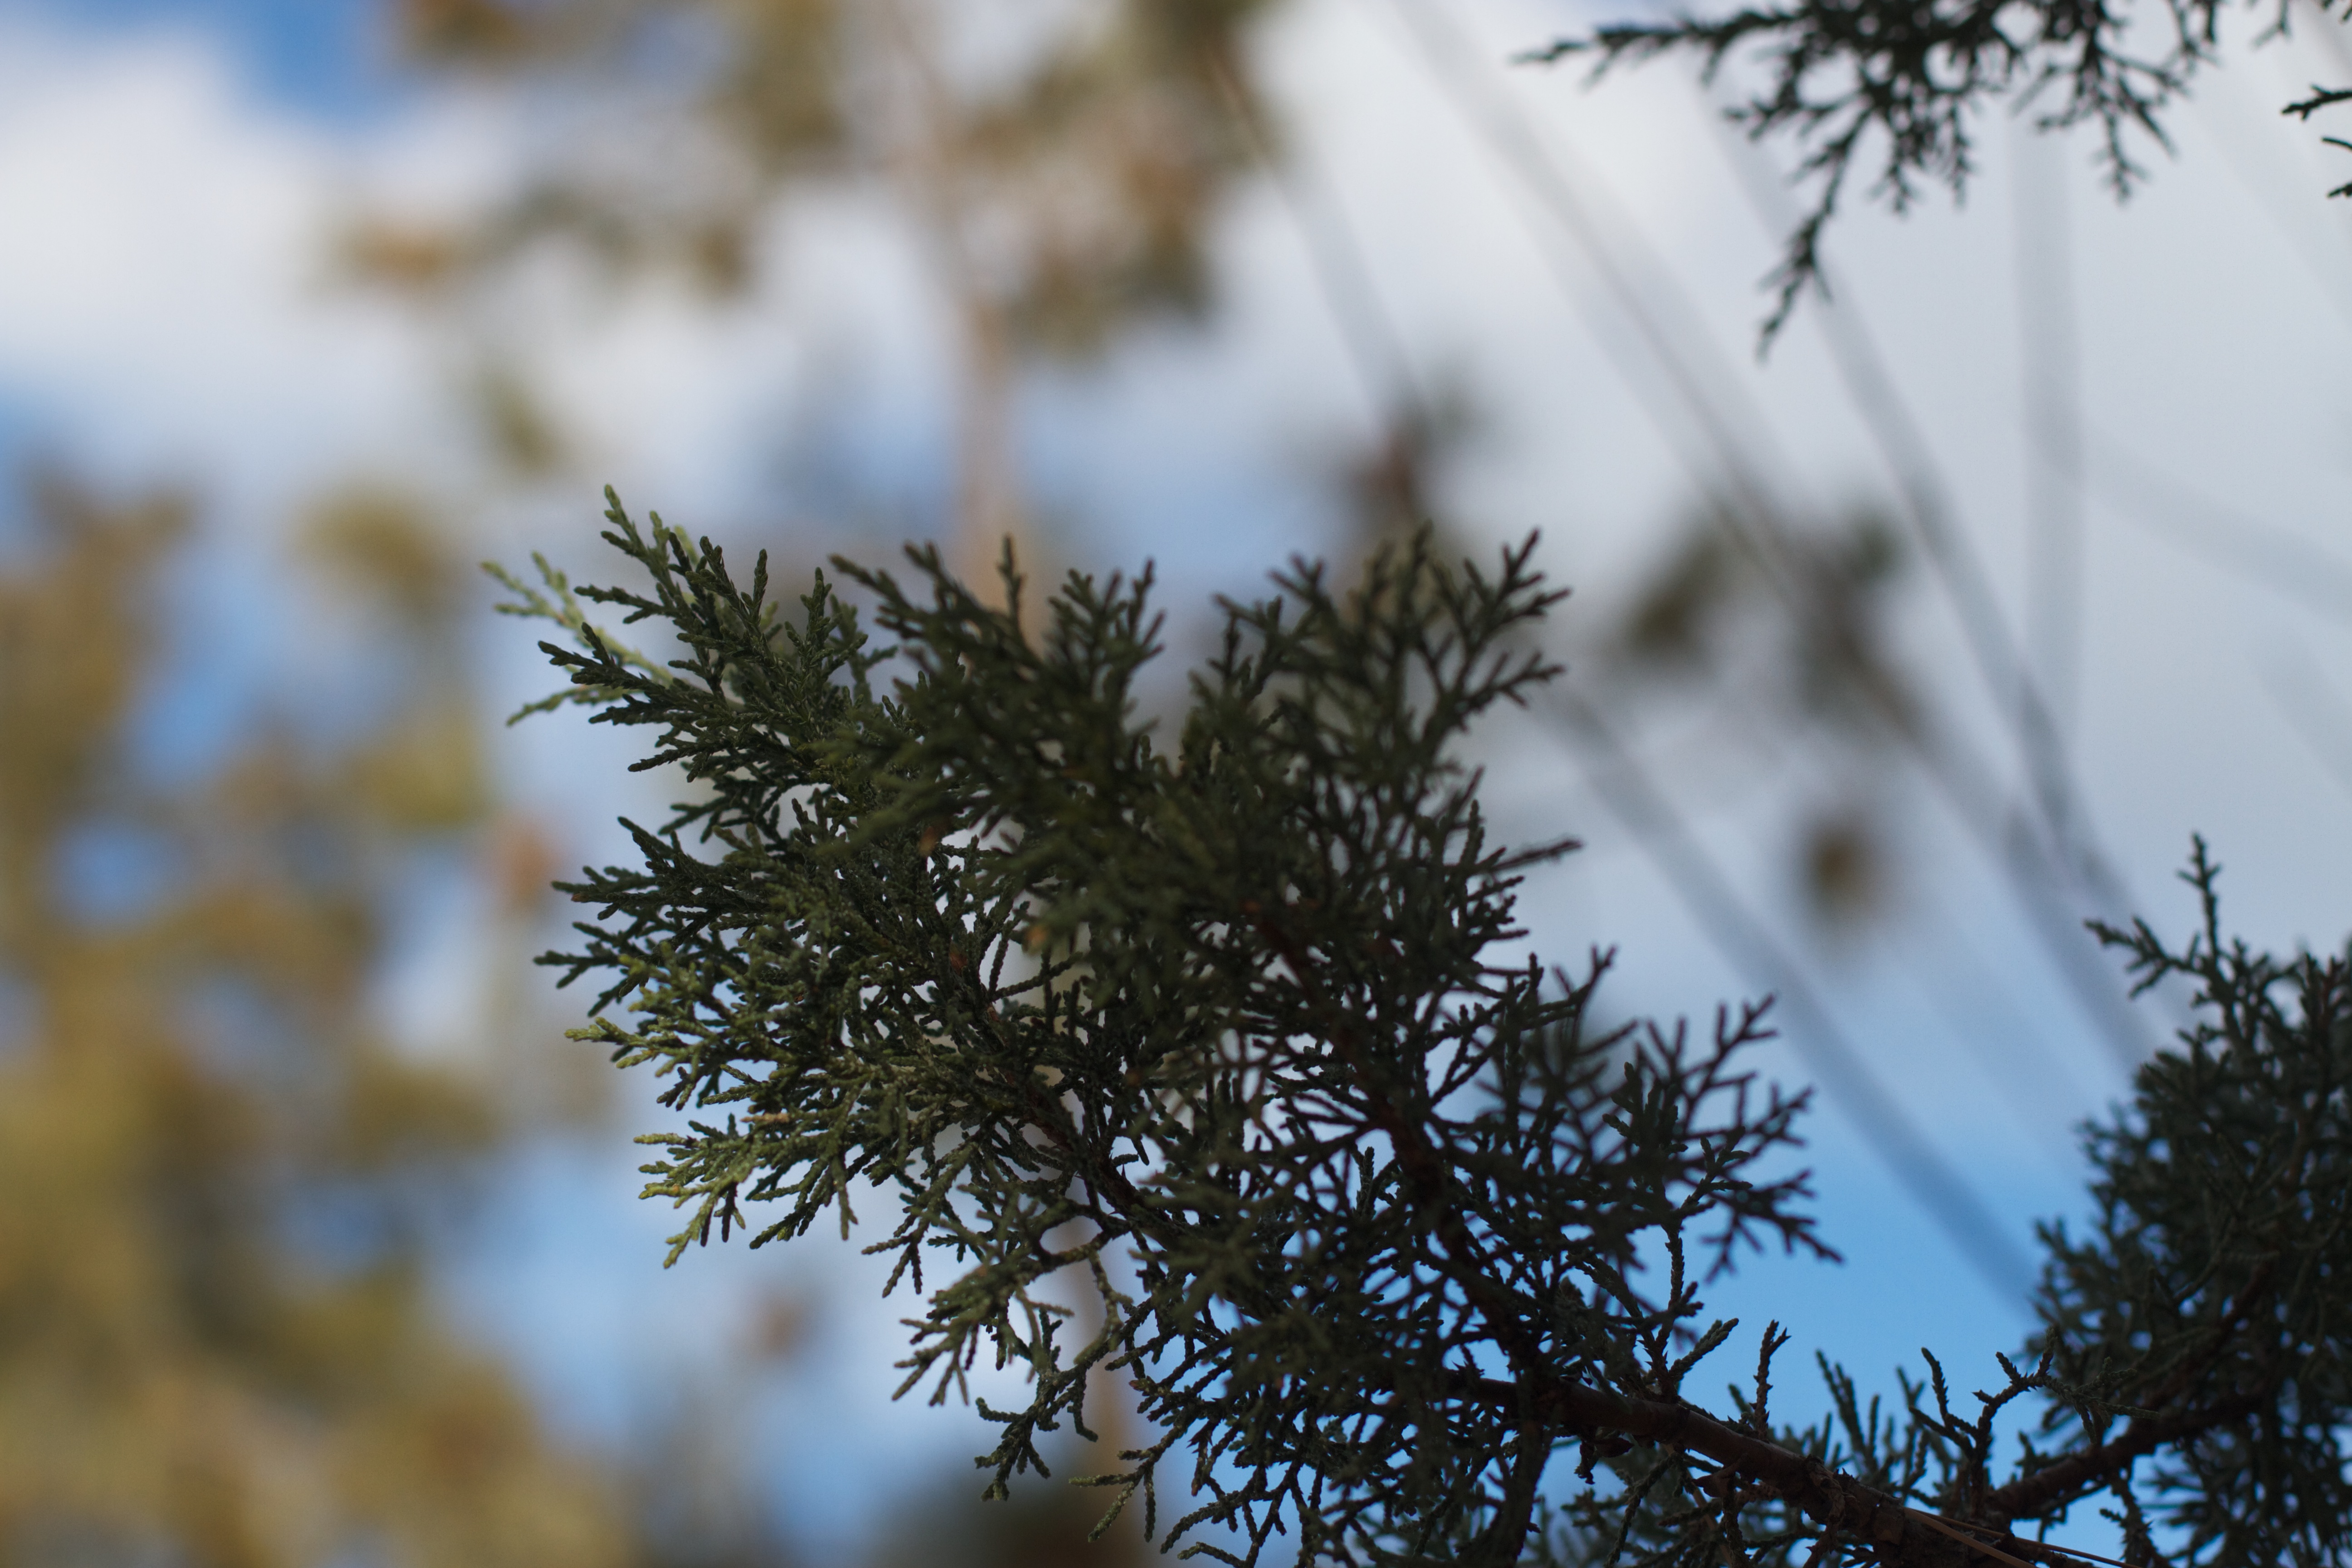
tree, nature, forest, grass, branch, snow, winter, plant, sky, sunlight, morning, leaf, flower, frost, autumn, weather, flora, season, twig, spruce, ecosystem, woody plant